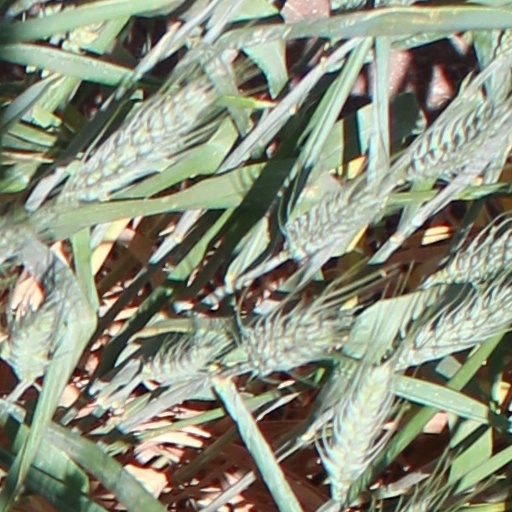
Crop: wheat